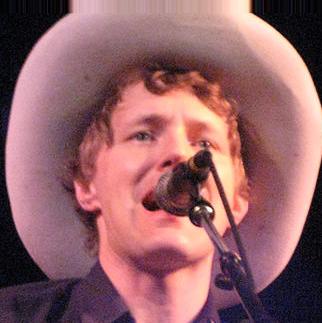
Age: 33